Multivariate normal distribution

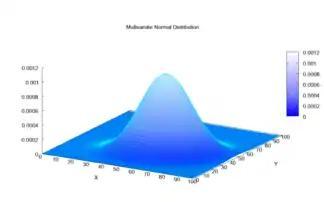
Bivariate normal joint density

The multivariate normal distribution is said to be "non-degenerate" when the symmetric covariance matrix formula_40 is positive definite. In this case the distribution has density